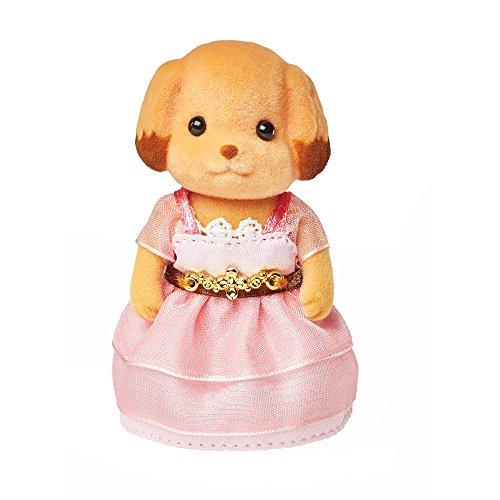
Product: Calico Critters Town Girl Series - Toy Poodle -
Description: One figure and accessory set: the Toy Poodle older sister, a chocolatier.
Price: $11.02
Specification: ProductDimensions:3.1x2x5.9inches|ItemWeight:0.16ounces|ShippingWeight:1.6ounces(Viewshippingratesandpolicies)|DomesticShipping:ItemcanbeshippedwithinU.S.|InternationalShipping:ThisitemcanbeshippedtoselectcountriesoutsideoftheU.S.LearnMore|ASIN:B078HSMJ1D|Itemmodelnumber:CC3028|Manufacturerrecommendedage:36months-8years